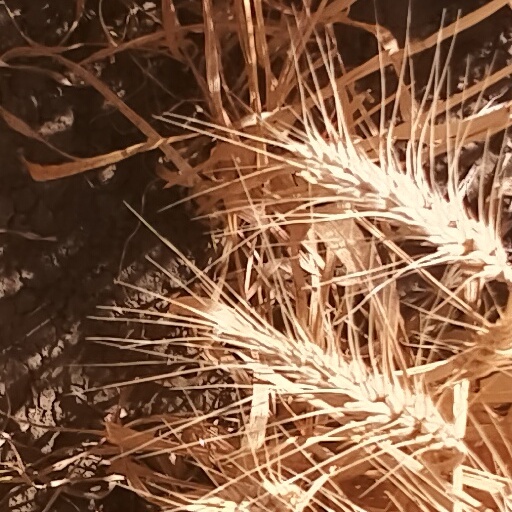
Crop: wheat